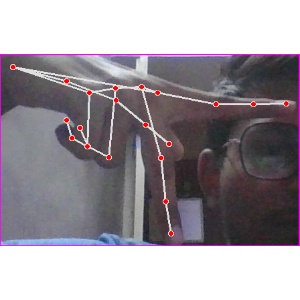
अक्षर: प